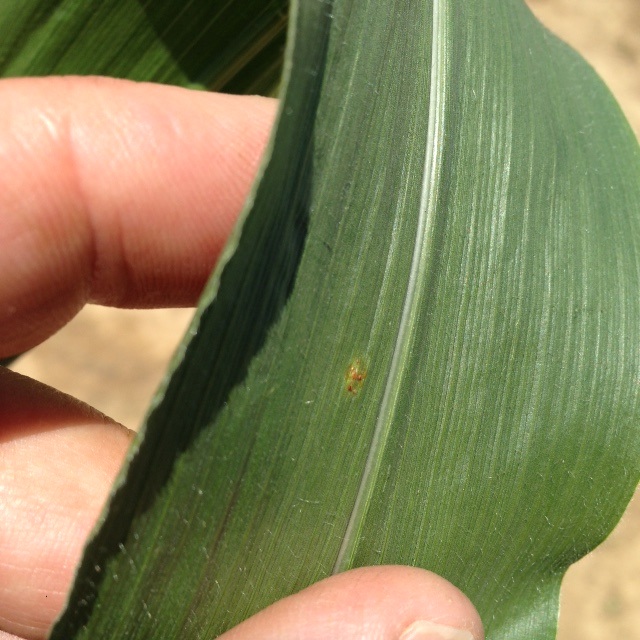
Labels: Corn rust leaf